Inuit

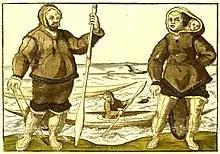

Martin Frobisher's 1576 search for the Northwest Passage was the first well-documented contact between Europeans and Inuit. Frobisher's expedition landed in Frobisher Bay, Baffin Island, not far from the settlement now called Iqaluit. Frobisher encountered Inuit on Resolution Island where five sailors left the ship, under orders from Frobisher, with instructions to stay clear of Inuit. They became part of Inuit mythology. Inuit oral tradition tells that the men lived among them for a few years of their own free will until they died attempting to leave Baffin Island in a self-made boat and vanished. Frobisher, in an attempt to find the men, captured three Inuit and brought them back to England. They were possibly the first Inuit ever to visit Europe.